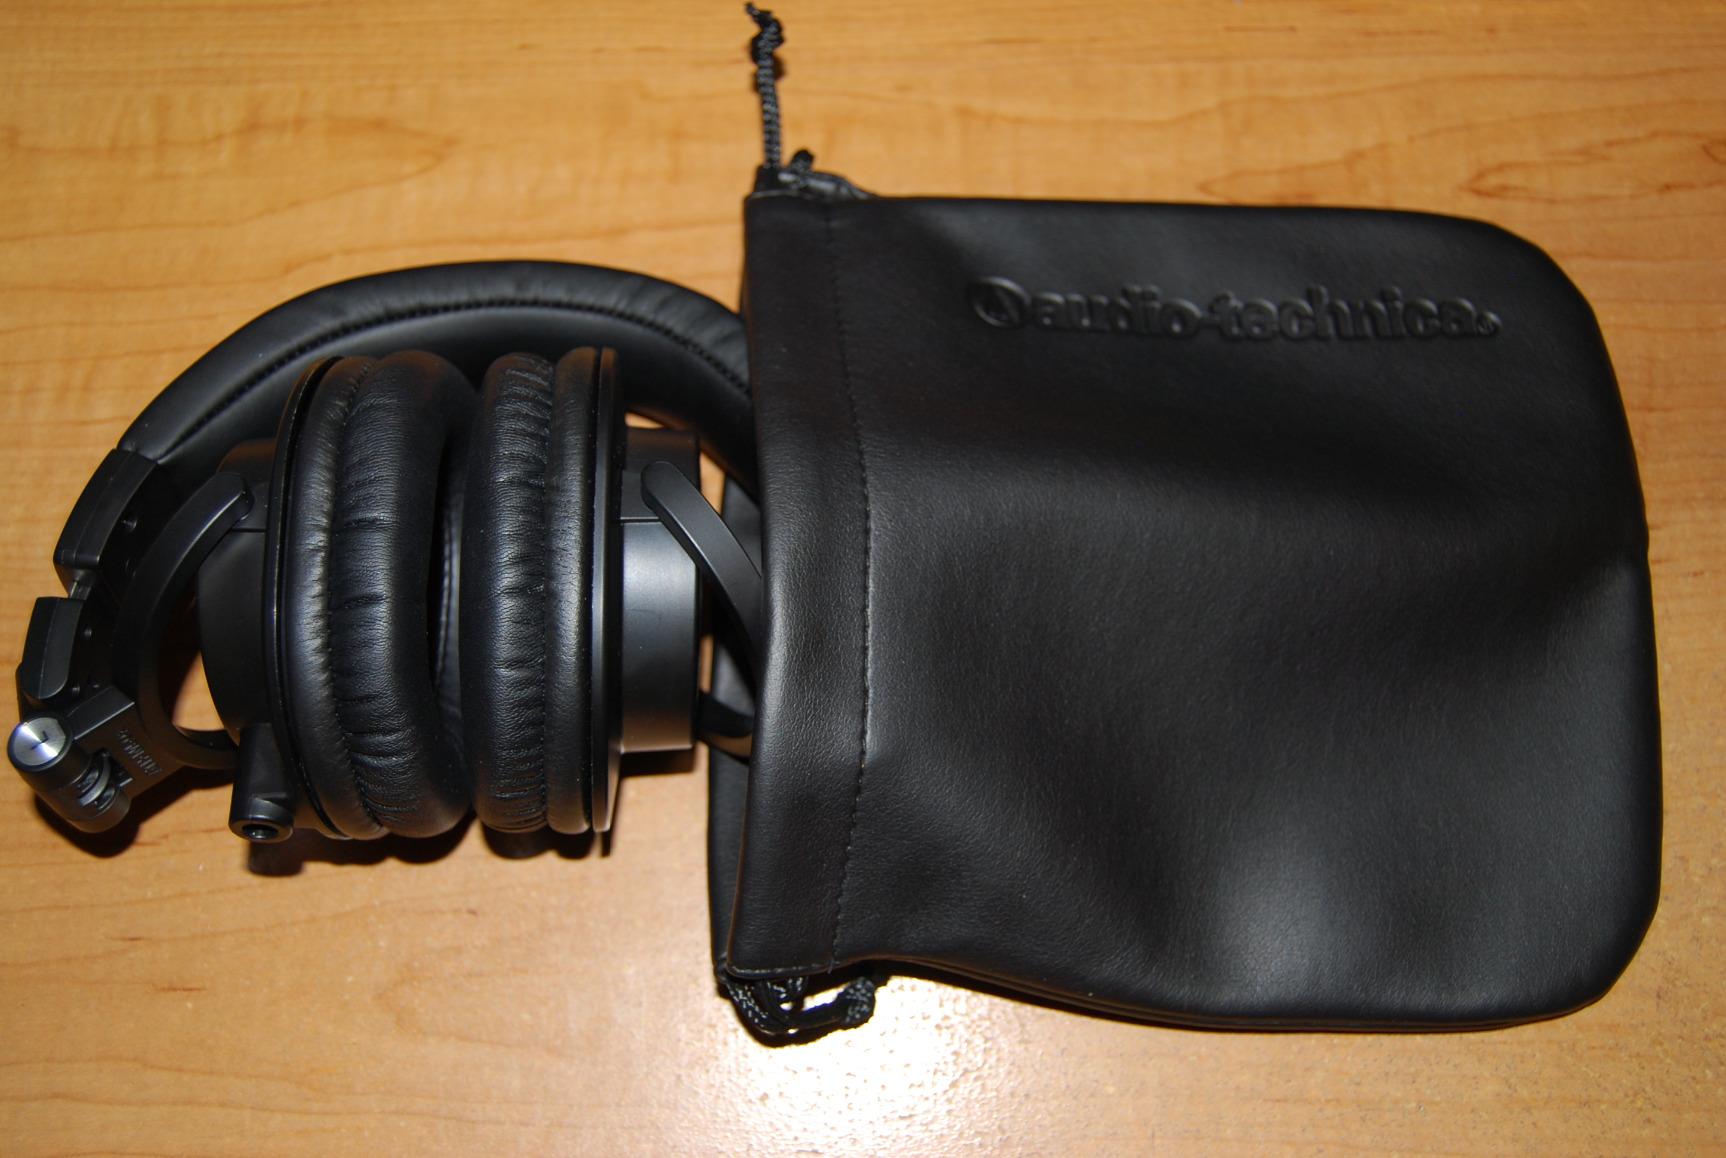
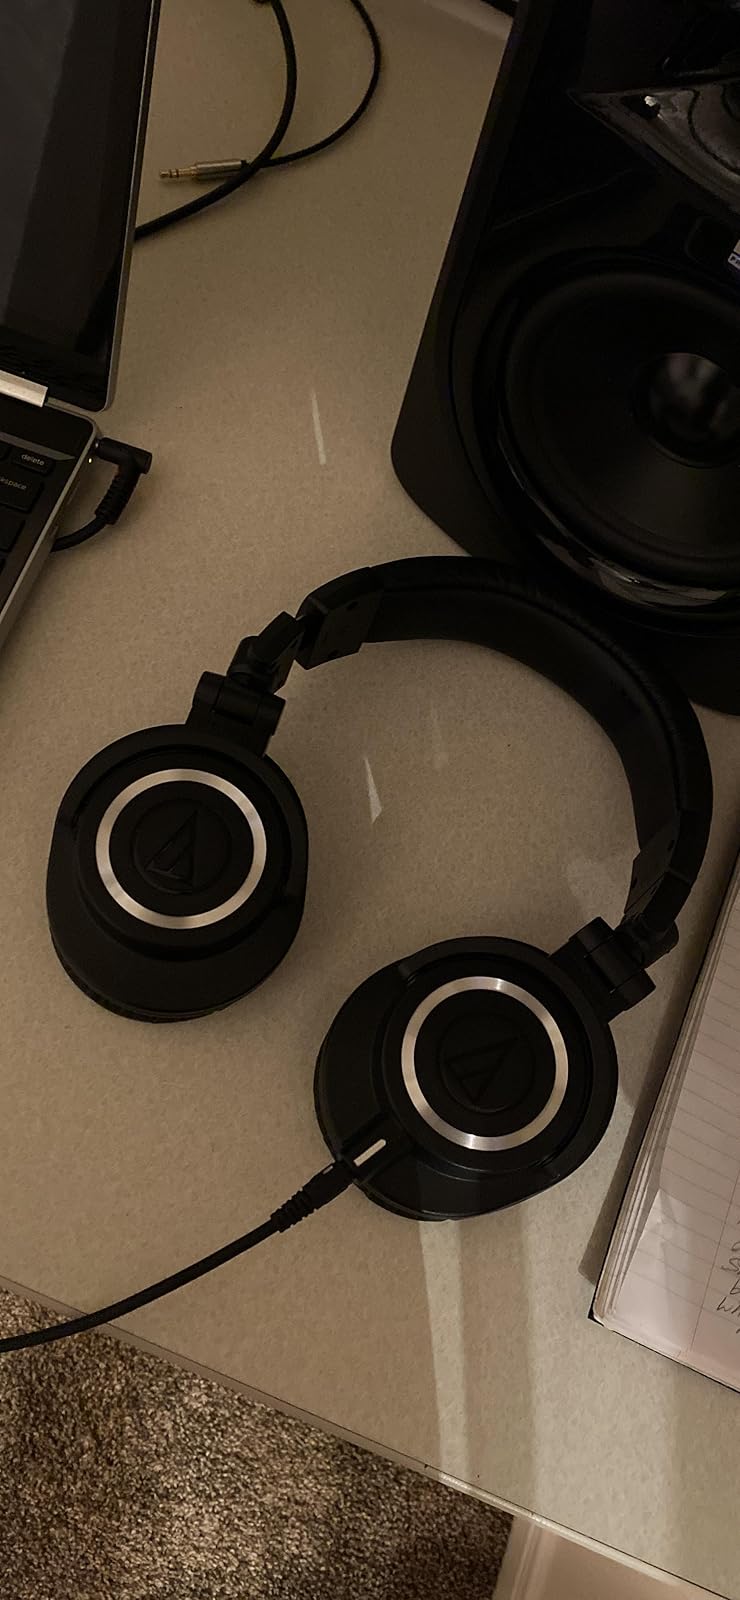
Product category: headphones
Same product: yes